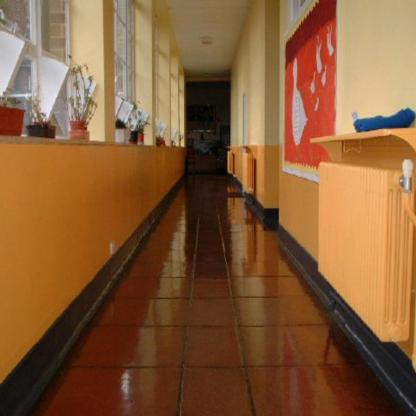
Scene: Indoor